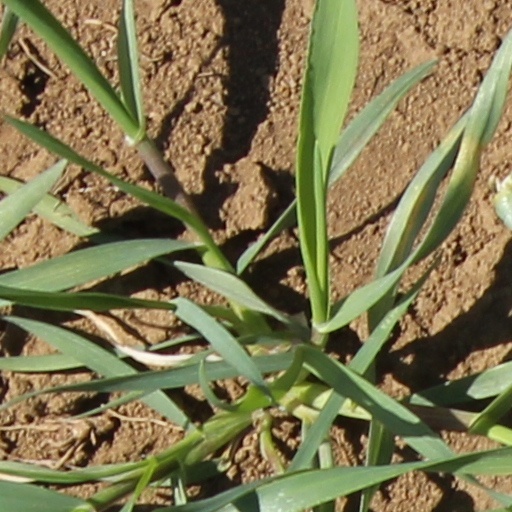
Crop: wheat